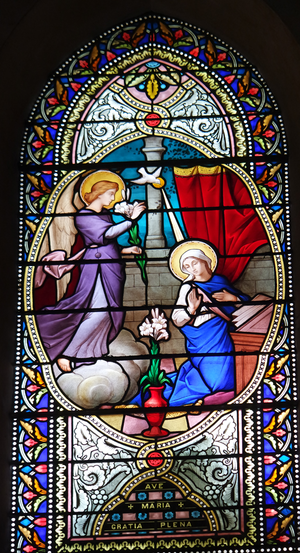
Vitrail
L'église Saint-Félix de Sigean, est dédiée au saint patron Félix de Gérone, mort en martyr en 304 dans cette même ville de Gérone est l'un des joyaux de l'art de l'histoire et de l'architecture de Sigean tant par son caractère unique que par les diverses œuvres et reliques qu'elle contient.